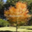
Label: maple_tree